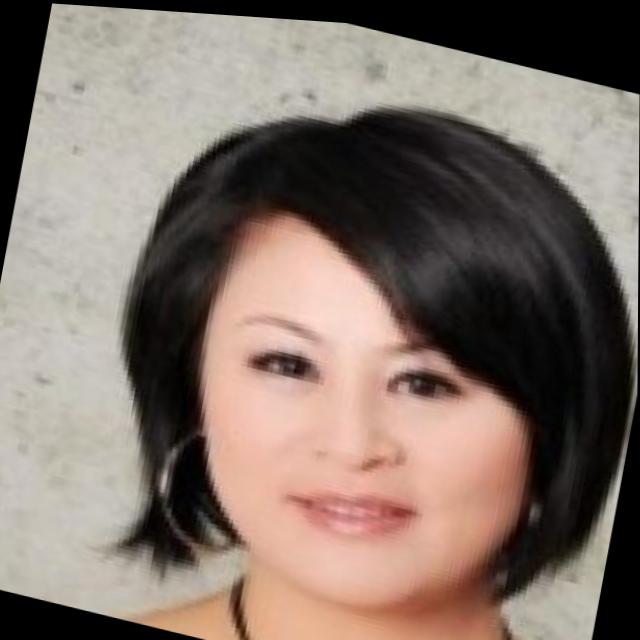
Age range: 21-44